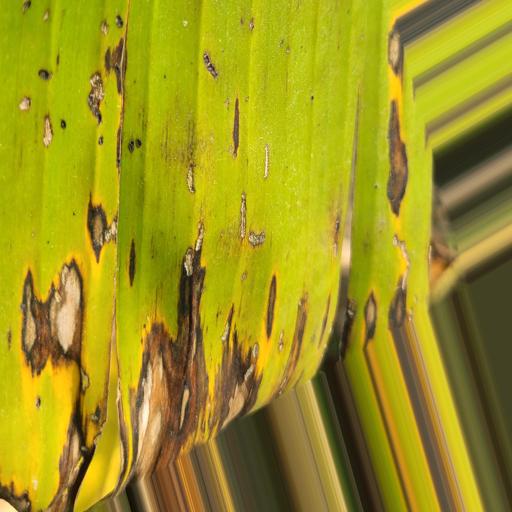
Label: yellow_sigatoka